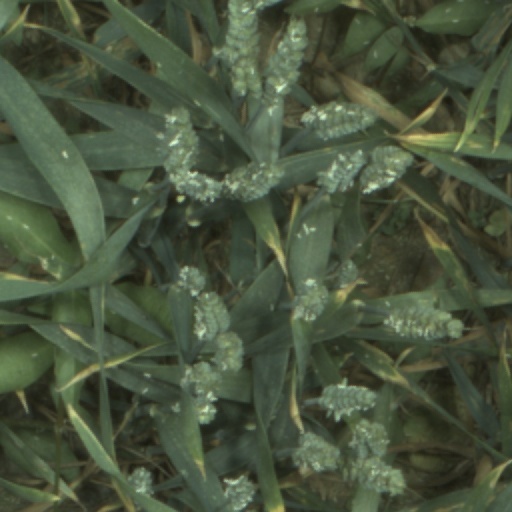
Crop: wheat